Catherine Haduca

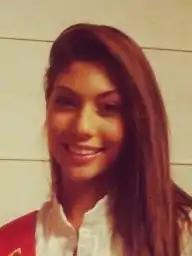
Catherine Haduca in 2014

Catherine Haduca (born 12 May 1991) is a Belgian-Filipina model, actress and beauty pageant titleholder who was crowned Miss Liège 2014. She represented her province at Miss Belgium 2014. At the age of 15, Catherine won the public award at Top Model Belgium 2006. She was crowned 2nd runner-up at Miss Philippine-Europe Supermodel 2007 held in Antwerp, Belgium and won the best in swimsuit award. Catherine became Miss Philippine Europe International 2009 in Germany and Miss photogenic. She joined Ford Models Supermodel of the World Philippines 2013 in Manila, Philippines and won the photogenic award together with Masters School for models classes. She became the 1st runner up at the Hair Asia 23rd national open championship in the Philippines. Ms. Haduca won several model competitions such as GINI, the ultimate ice breaker and Jack Link's Europe model search. In 2013, she became GINI's new face and Jack's girl brand ambassador 2015. She was selected as a national finalist to represent Belgium at the World Championships of Performing Arts 2015 in Los Angeles, United States. In 2018, Ms. Haduca was crowned Miss World Beauty & Talent 3rd runner-up in South-Korea and received the Miss waves award. Haduca appeared in French features films such as "J'ai perdu Albert, Rattrapage, Le jour attendra and Raid Dingue." She also starred in the film "The Bouncer" with Jean-Claude Van Damme.